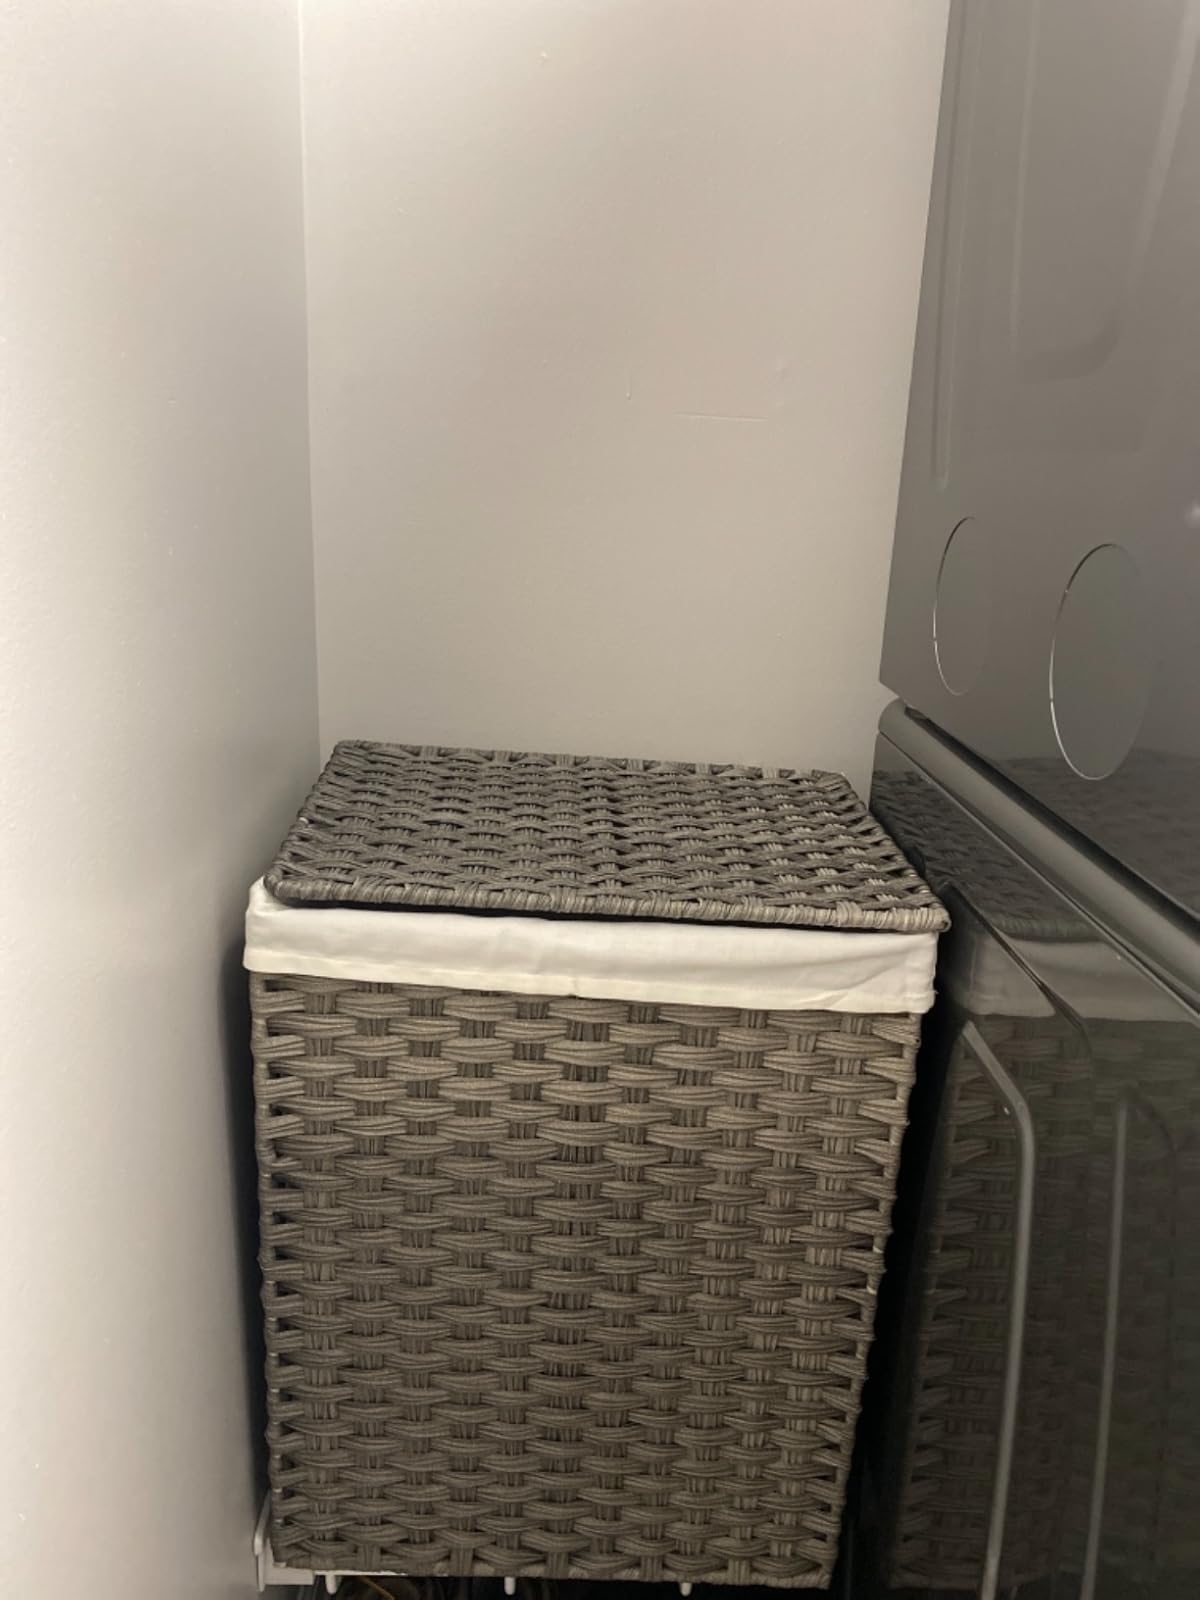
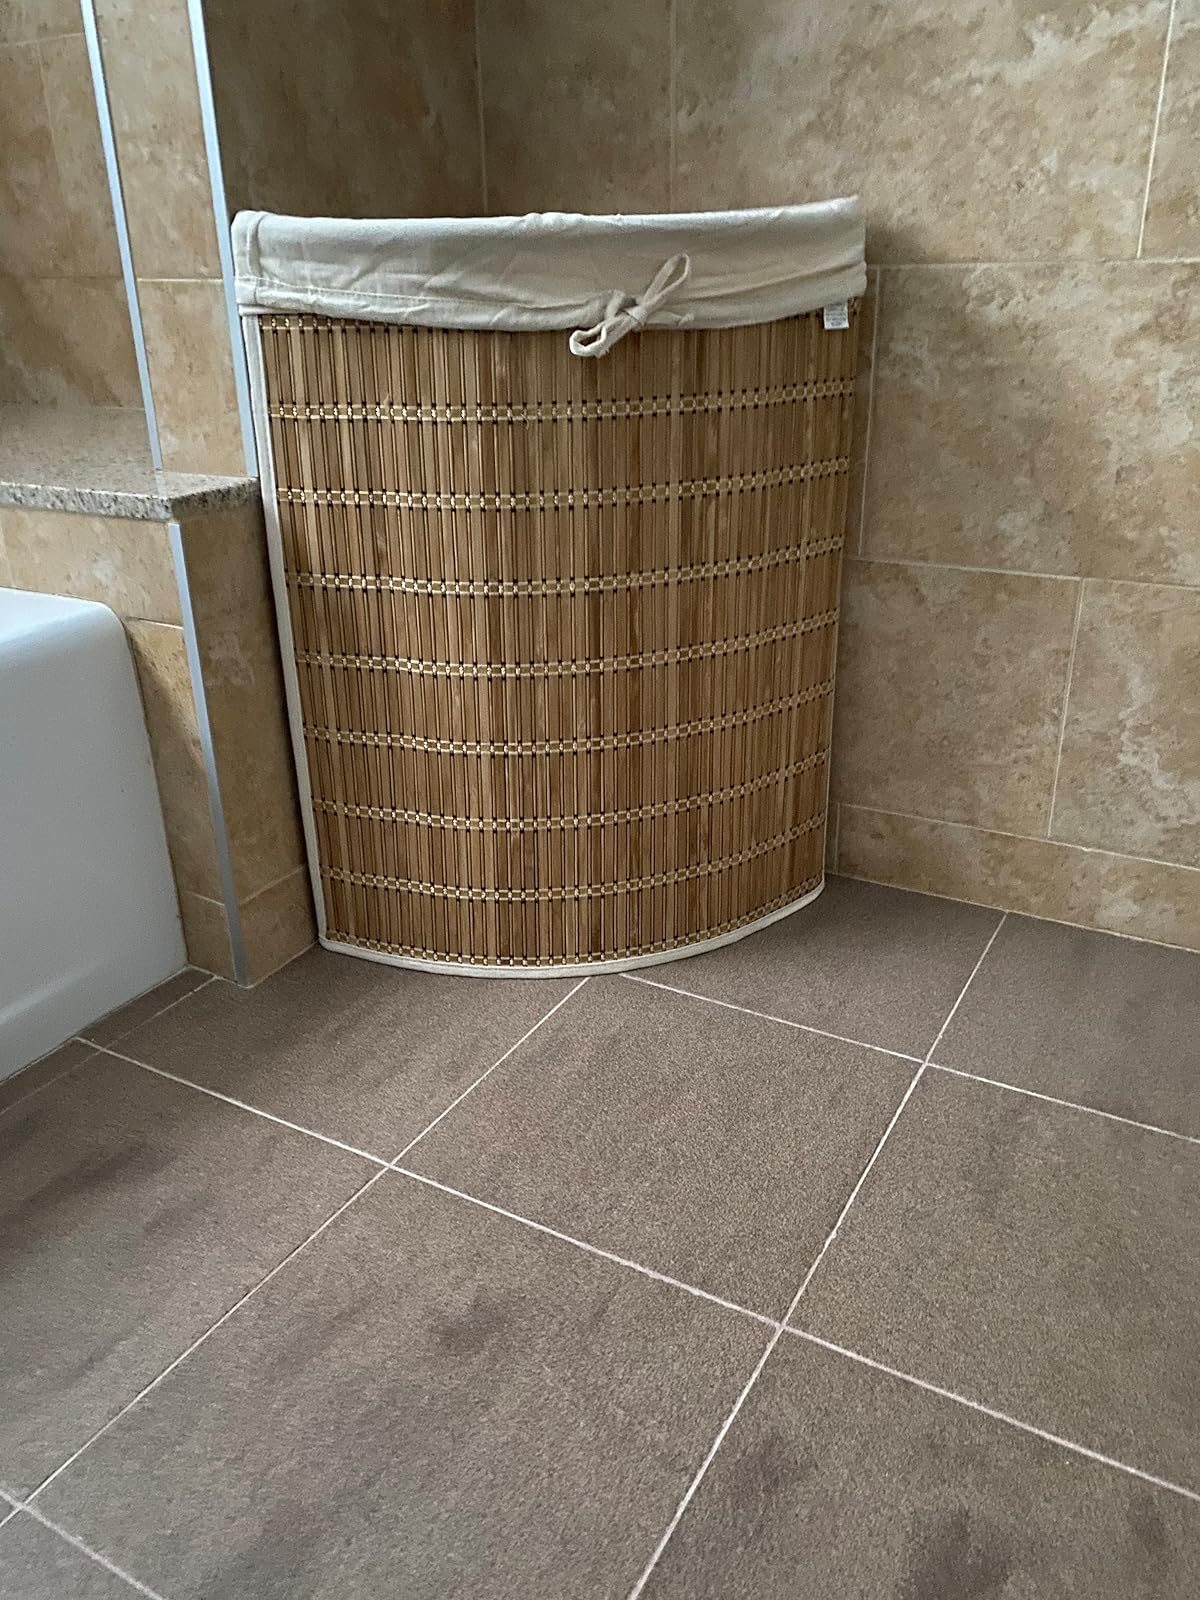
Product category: items_hamper
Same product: no